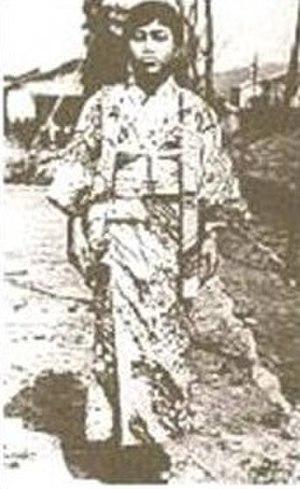
La légende des mille grues est une légende originaire du Japon, où l’origami est très pratiqué, qui raconte que si l’on plie mille grues en papier dans l'année, retenues ensemble par un lien, on peut voir son vœu de santé, de longévité, d'amour ou de bonheur exaucé.
Sadako Sasaki est une fillette japonaise née à Hiroshima le 7 janvier 1943 et morte dans la même ville le 25 octobre 1955. Décédée à l'âge de douze ans d'une leucémie due à la bombe atomique d'Hiroshima, elle est devenue depuis, grâce à ses grues en papier, une icône de la paix.